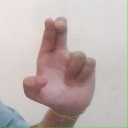
अक्षर: आ